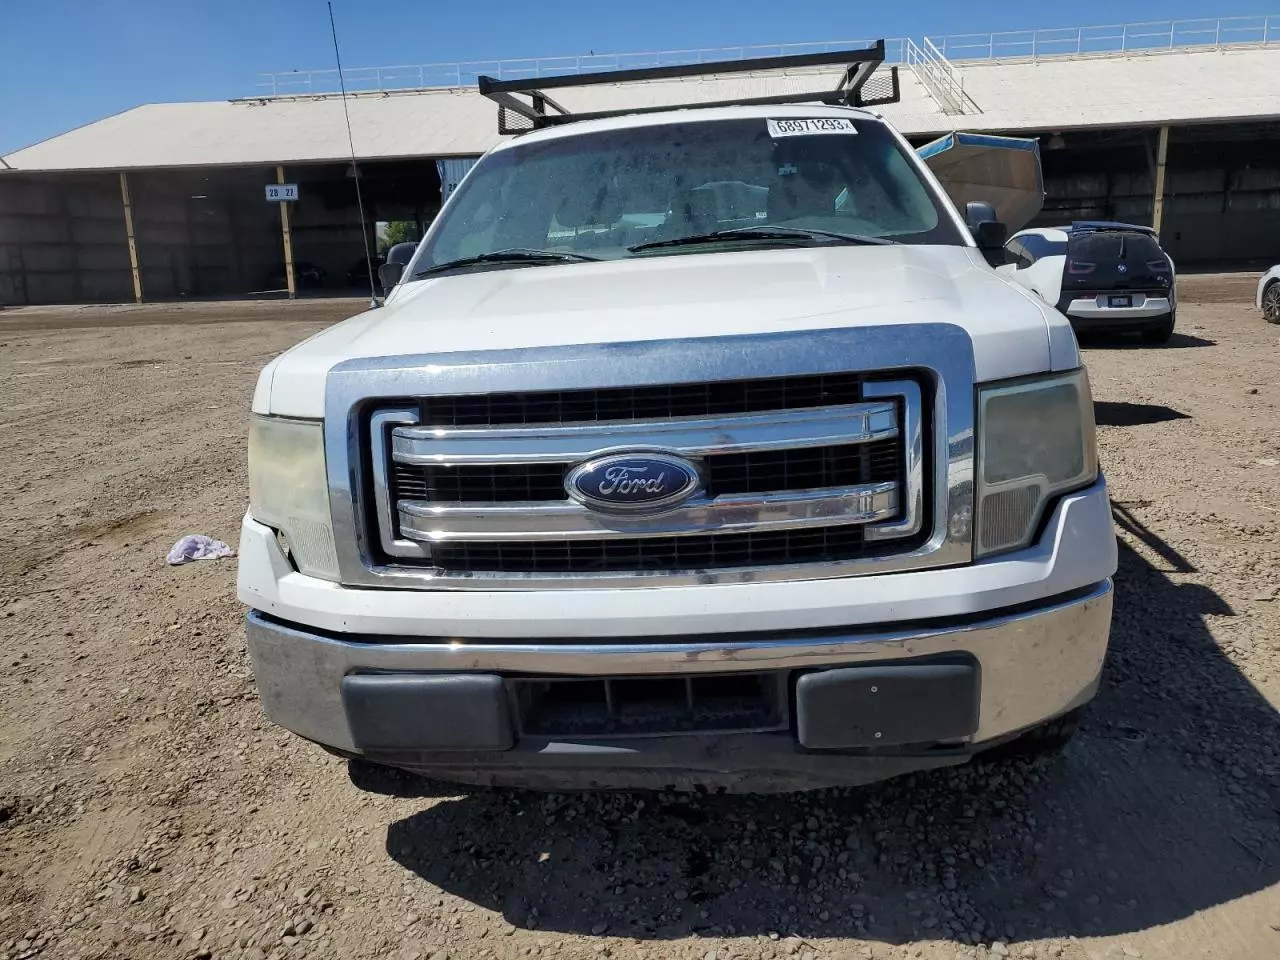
Aucun dommage détecté.
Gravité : aucun